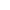
the app on an iphone .